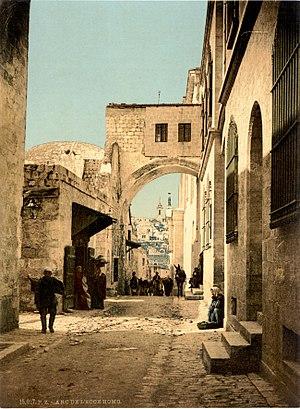
P. Z., Jérusalem, l'arc Ecce Homo, prise entre 1890 et 1900.